Protestant Church in Hesse and Nassau

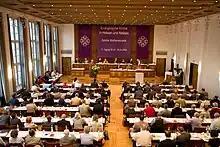
General synod (2009)

Dating back to the union in the Duchy of Nassau in August 1817, before the Prussian Union of September 1817, it is the first United and uniting church in the world. The EKHN is a full member of the Protestant Church in Germany (EKD), and is based on the teachings brought forward by Martin Luther during the Reformation. The Church President is Christiane Tietz. She succeeded (2009-2025). It is a united church, combining both Calvinist and Lutheran traditions. Member of the Reformed Alliance in Germany. The Protestant Church in Hesse and Nassau is one of 20 churches in the EKD, has 1,446,971 members in 1,184 parishes (December, 2020). The territory of the EKHN includes the territories of the former People's State of Hesse and the Prussian Wiesbaden Region, which now form the southern and western part of the German federal state of Hesse and portions of the German federal state of Rhineland-Palatinate (Rhenish Hesse). It's the most important Protestant denomination in this area. The church is a member of the Community of Protestant Churches in Europe.